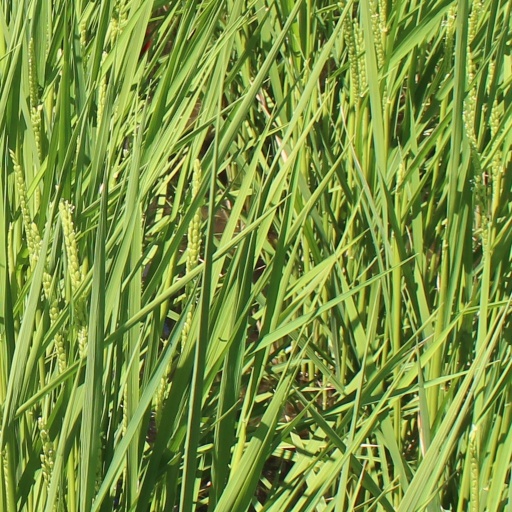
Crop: rice